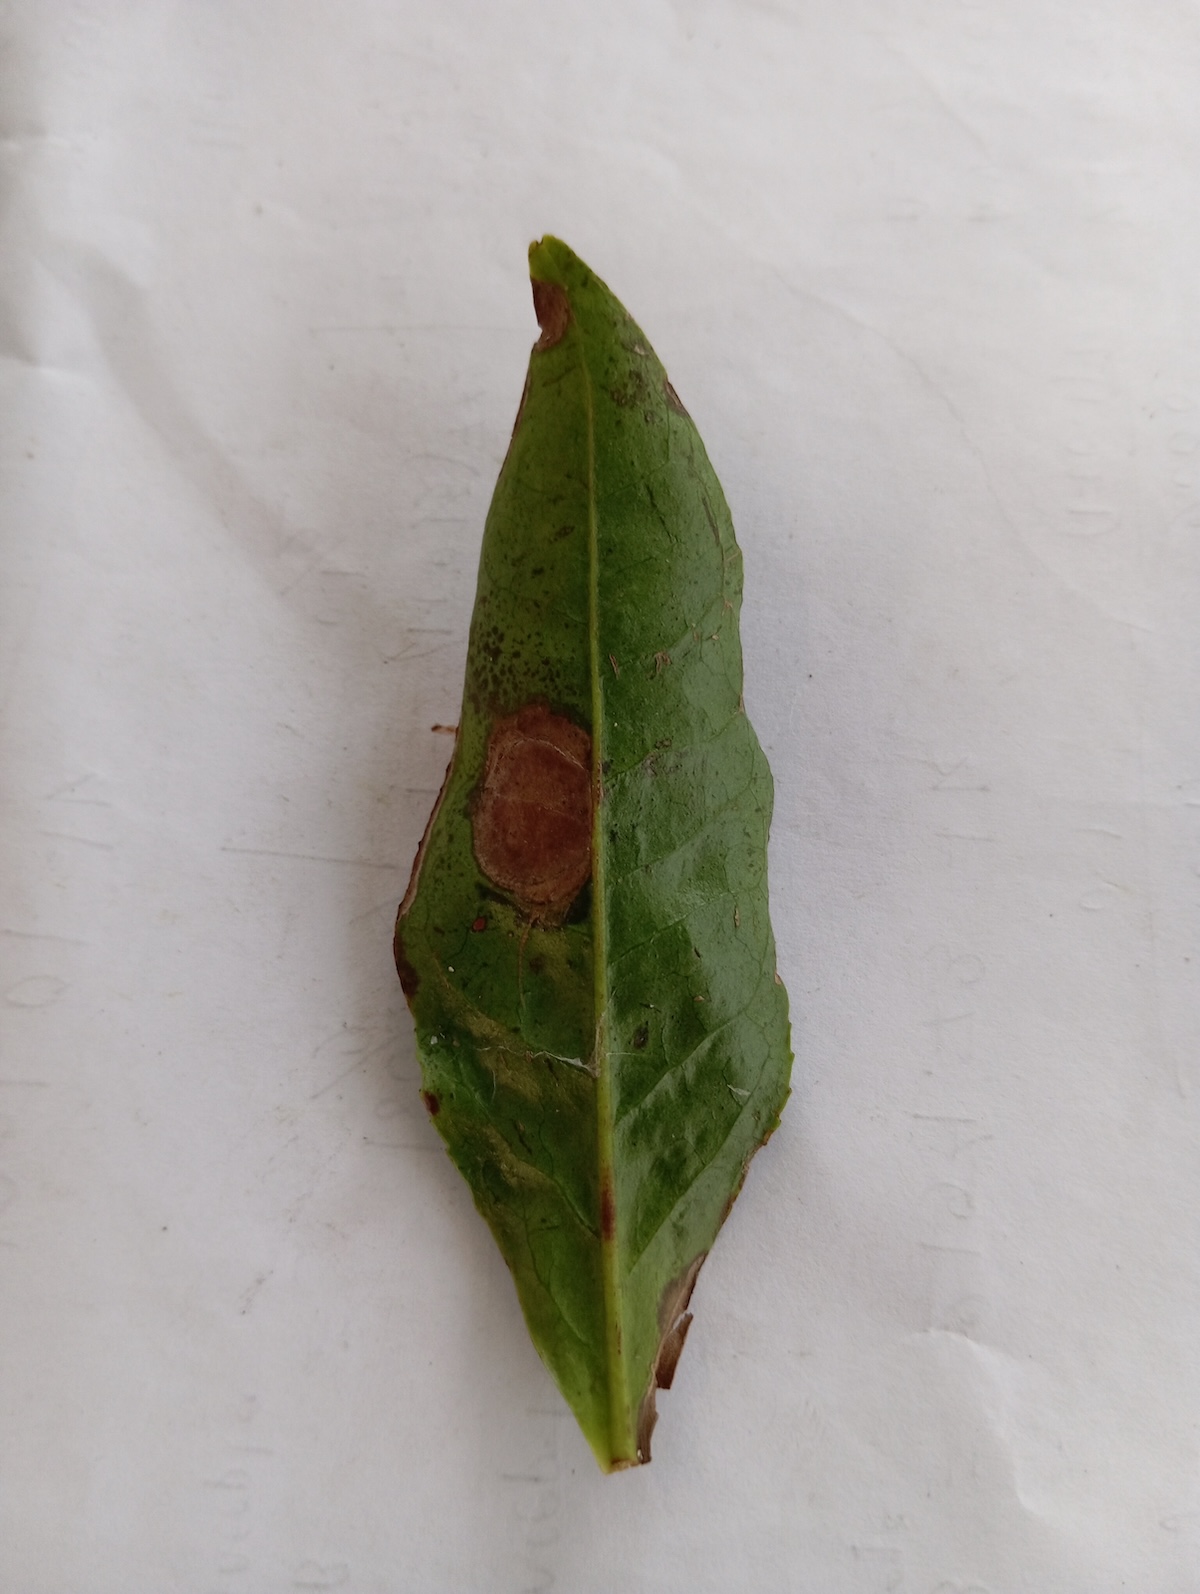
Label: Gray Blight